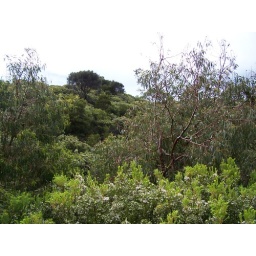
young gum trees and flowering shrubs in an overgrown pasture. This was the view from the bedroom window.